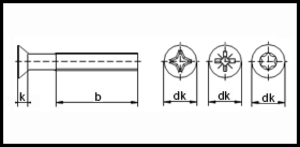
ISO 7046
ISO 7046
ISO 7046
ISO 7046 er en ISO standard for en maskinskrue.